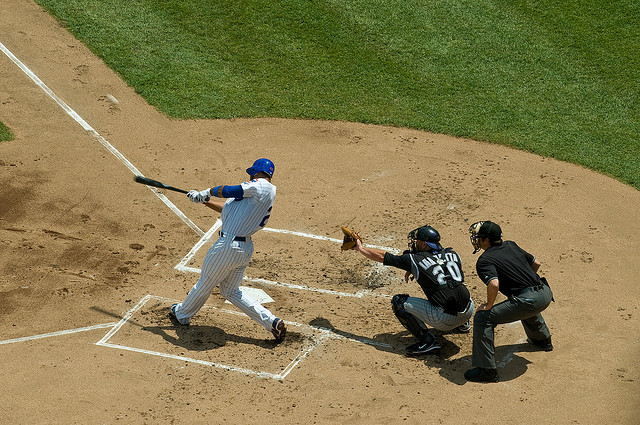
các cầu thủ bóng chày đang thi đấu ở trên sân